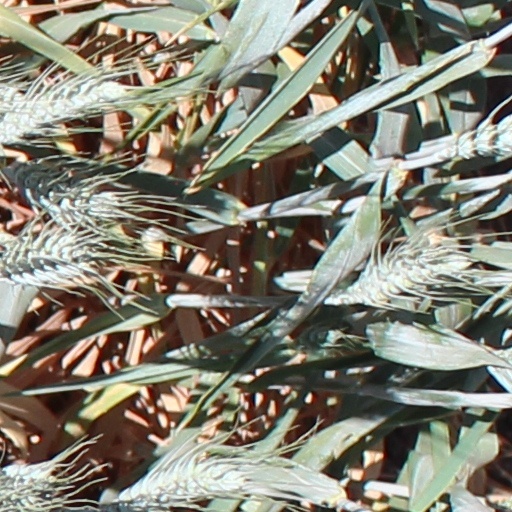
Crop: wheat